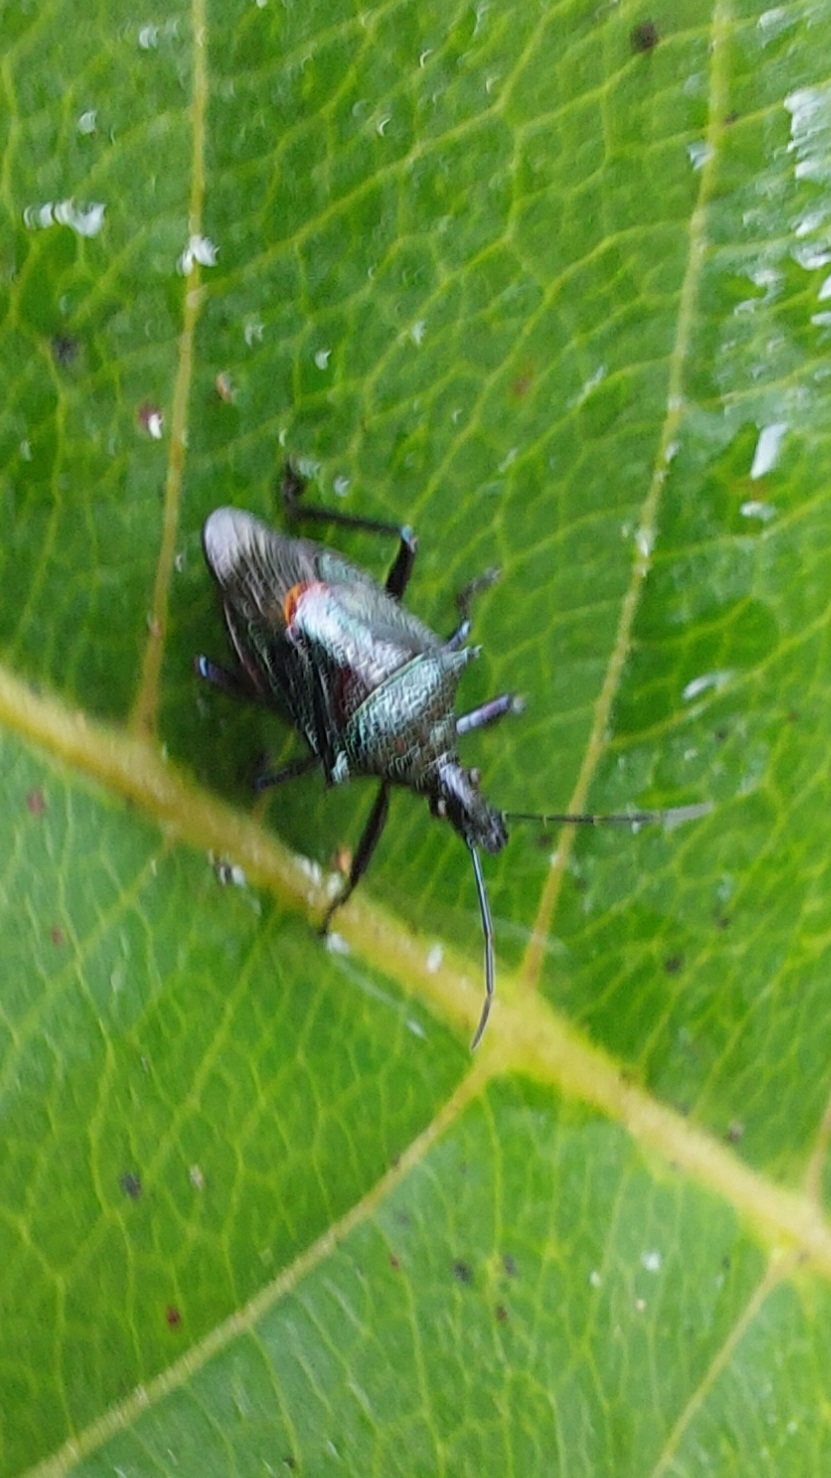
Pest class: stink_bug